The Garden (2020 film)

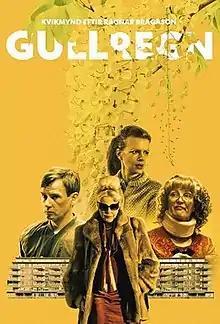
Poster

The Garden is a 2020 Icelandic film written and directed by Ragnar Bragason. It won the Edda Award for Best Film in 2020.